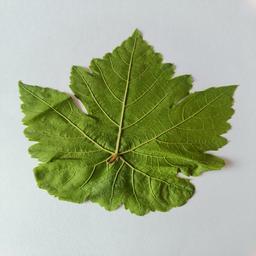
Label: Healthy Leaves